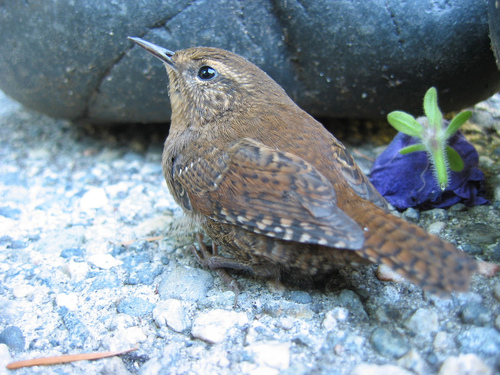
a mostly brown bird with black speckles and a pointy beak.
this bird is brown with black spots and has a very short beak.
this little brown bird is speckled with black spots, has black round eyes, and a long, skinny, black beak.
this small bird is chestnut brown on its head and back, with some speckling of black.
this bird has a brown colored body with streaks and patches of black
this particular bird has a brown and black spotted secondary wing
this bird has wings that are brown and has an thin bill
this little bird is squatty in nature but while it is mostly brown bodied, it has black, white and brown on its feather and tail section.
this particular bird has a belly that is brown and black and tan
this bird is brown with grey and has a long, pointy beak.
Species: Winter Wren